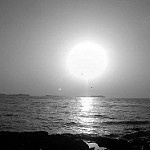
Label: B & W